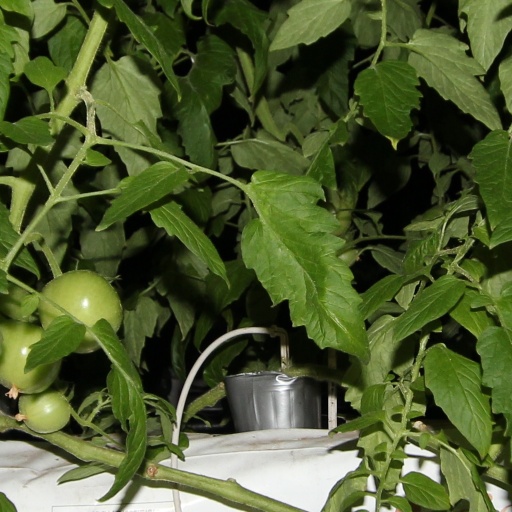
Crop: tomato